Ang Tanging Pamilya (A Marry-Go-Round!)

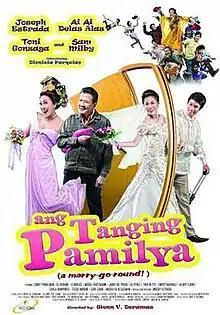
Theatrical movie poster

Ang Tanging Pamilya (A Marry-Go-Round!) (lit. "The Only Family (A Marry-Go-Round!)") is a 2009 Philippine comedy film produced by Star Cinema, starring Ai-Ai delas Alas, and former Philippine president Joseph Estrada. It also features the popular loveteam of Sam Milby and Toni Gonzaga (their last film to feature themselves after "You Are the One" (2006), "You Got Me!" (2007) and "My Big Love" (2008) and Dionisia Pacquiao's first film portrayal. Before the set of the "Ang Tanging Pamilya", director Wenn V. Deramas said that the film will be a Filipino version of the American film, Meet the Fockers, but with more funny moments inside it.